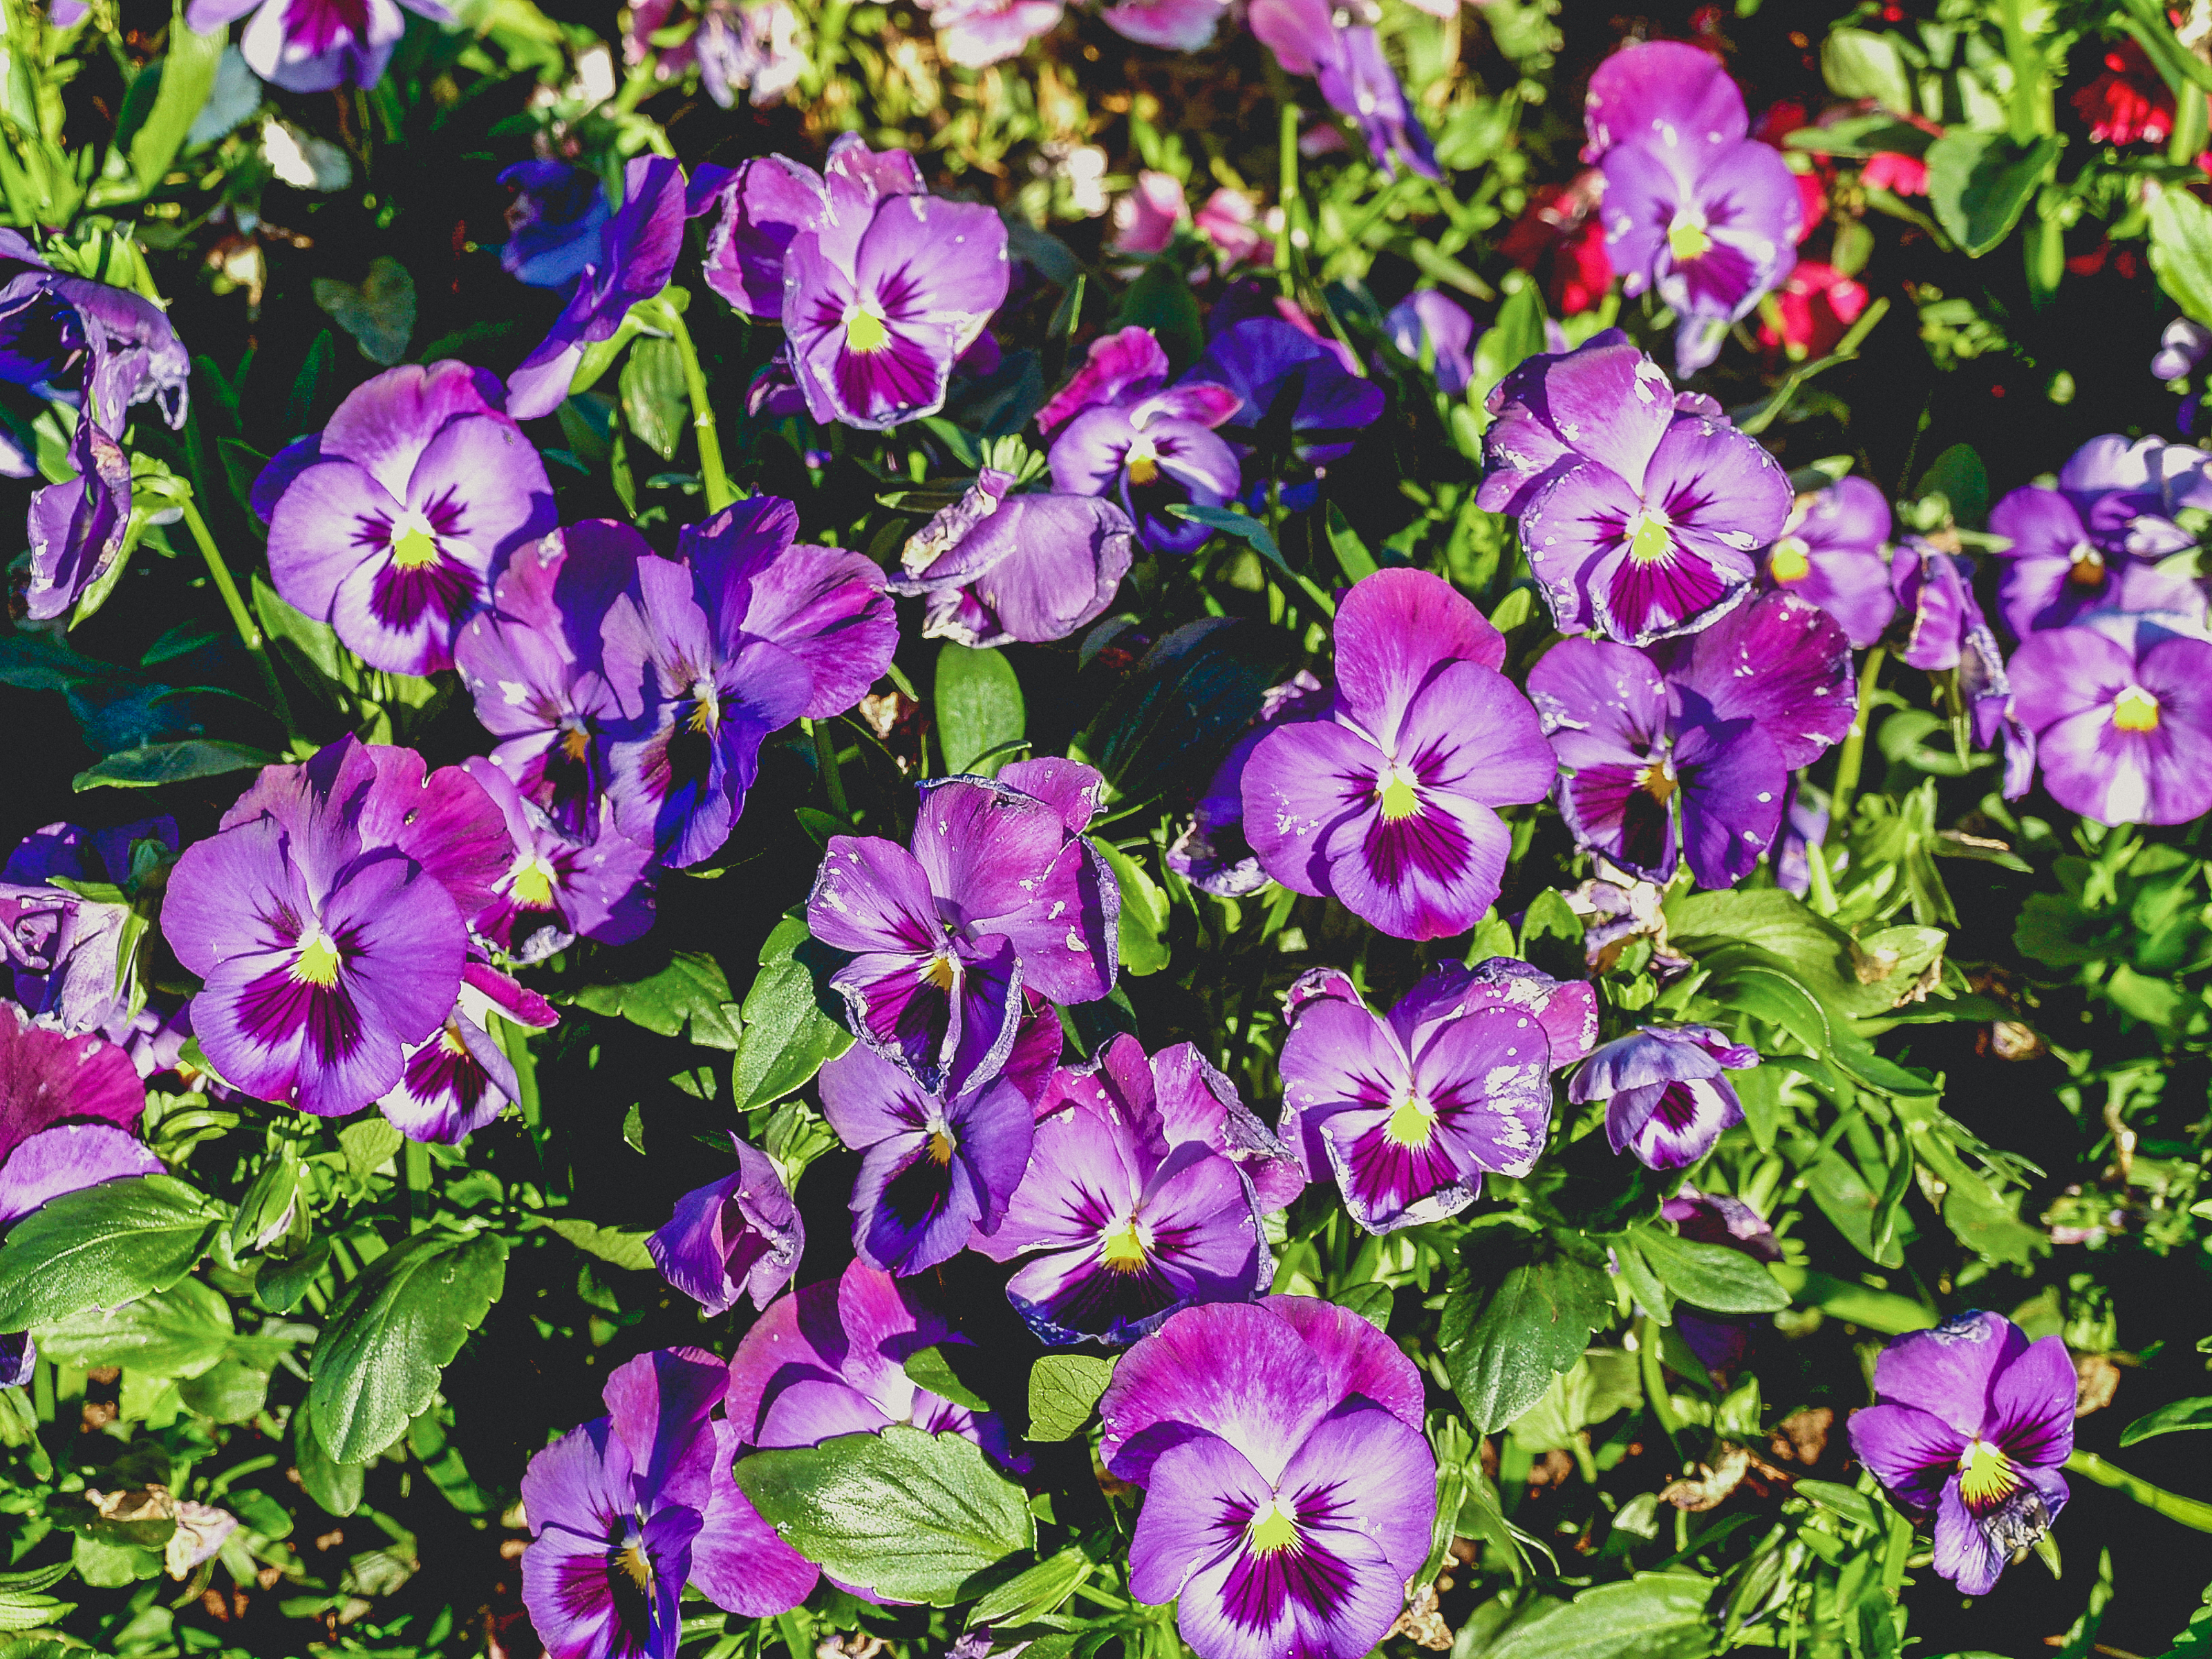
garden, nature, plant, flower, floral, green, colorful, flora, bloom, park, natural, blooming, blossom, purple, pink, grass, petal, beauty, field, fresh, background, gardening, beautiful, leaf, botany, pretty, growth, landscape, botanical, meadow, flowering plant, viola, violet family, pansy, annual plant, groundcover, seed plant, aubretia, melastome family